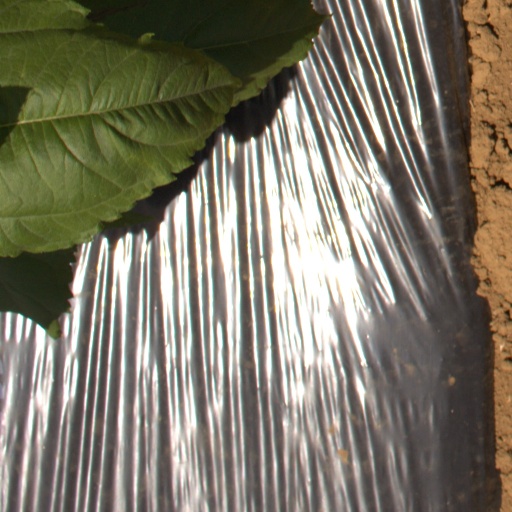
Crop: Jerusalem artichoke